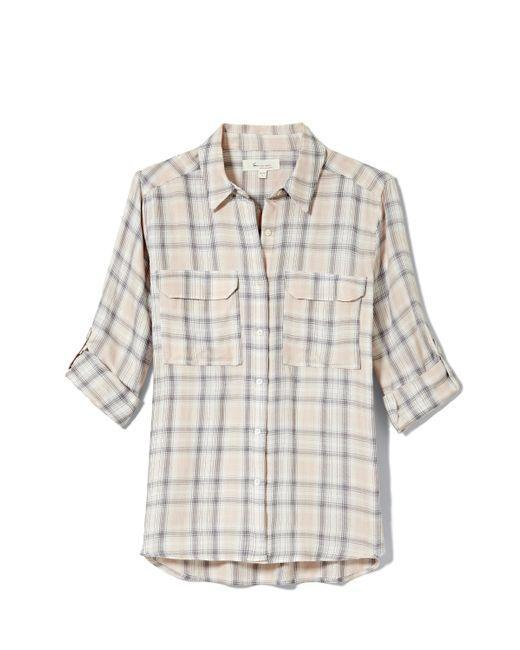
Kariertes Langarm-Baumwoll-T-Shirt Beige